Jūdai no Yūwaku

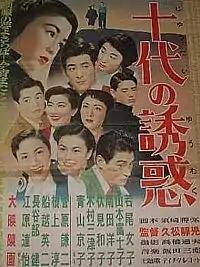
Japanese movie poster

is a 1953 Japanese black-and-white film, directed by Seiji Hisamatsu.